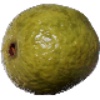
Label: Guava 1